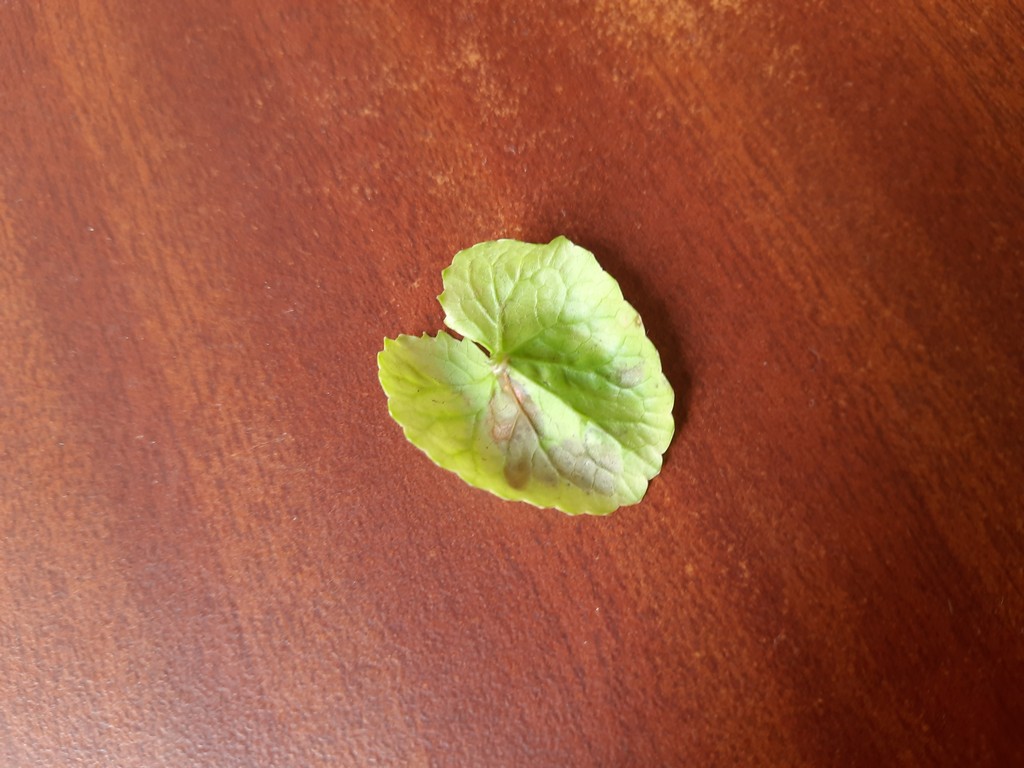
Label: Unhealthy